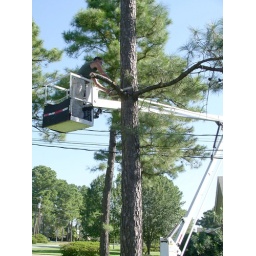
Two pine trees that were leaning too far for safety in our hurricane prone world had to be removed.